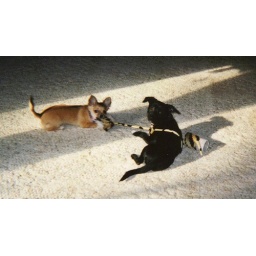
at our home in Athena Oregon playing with the cats toy......